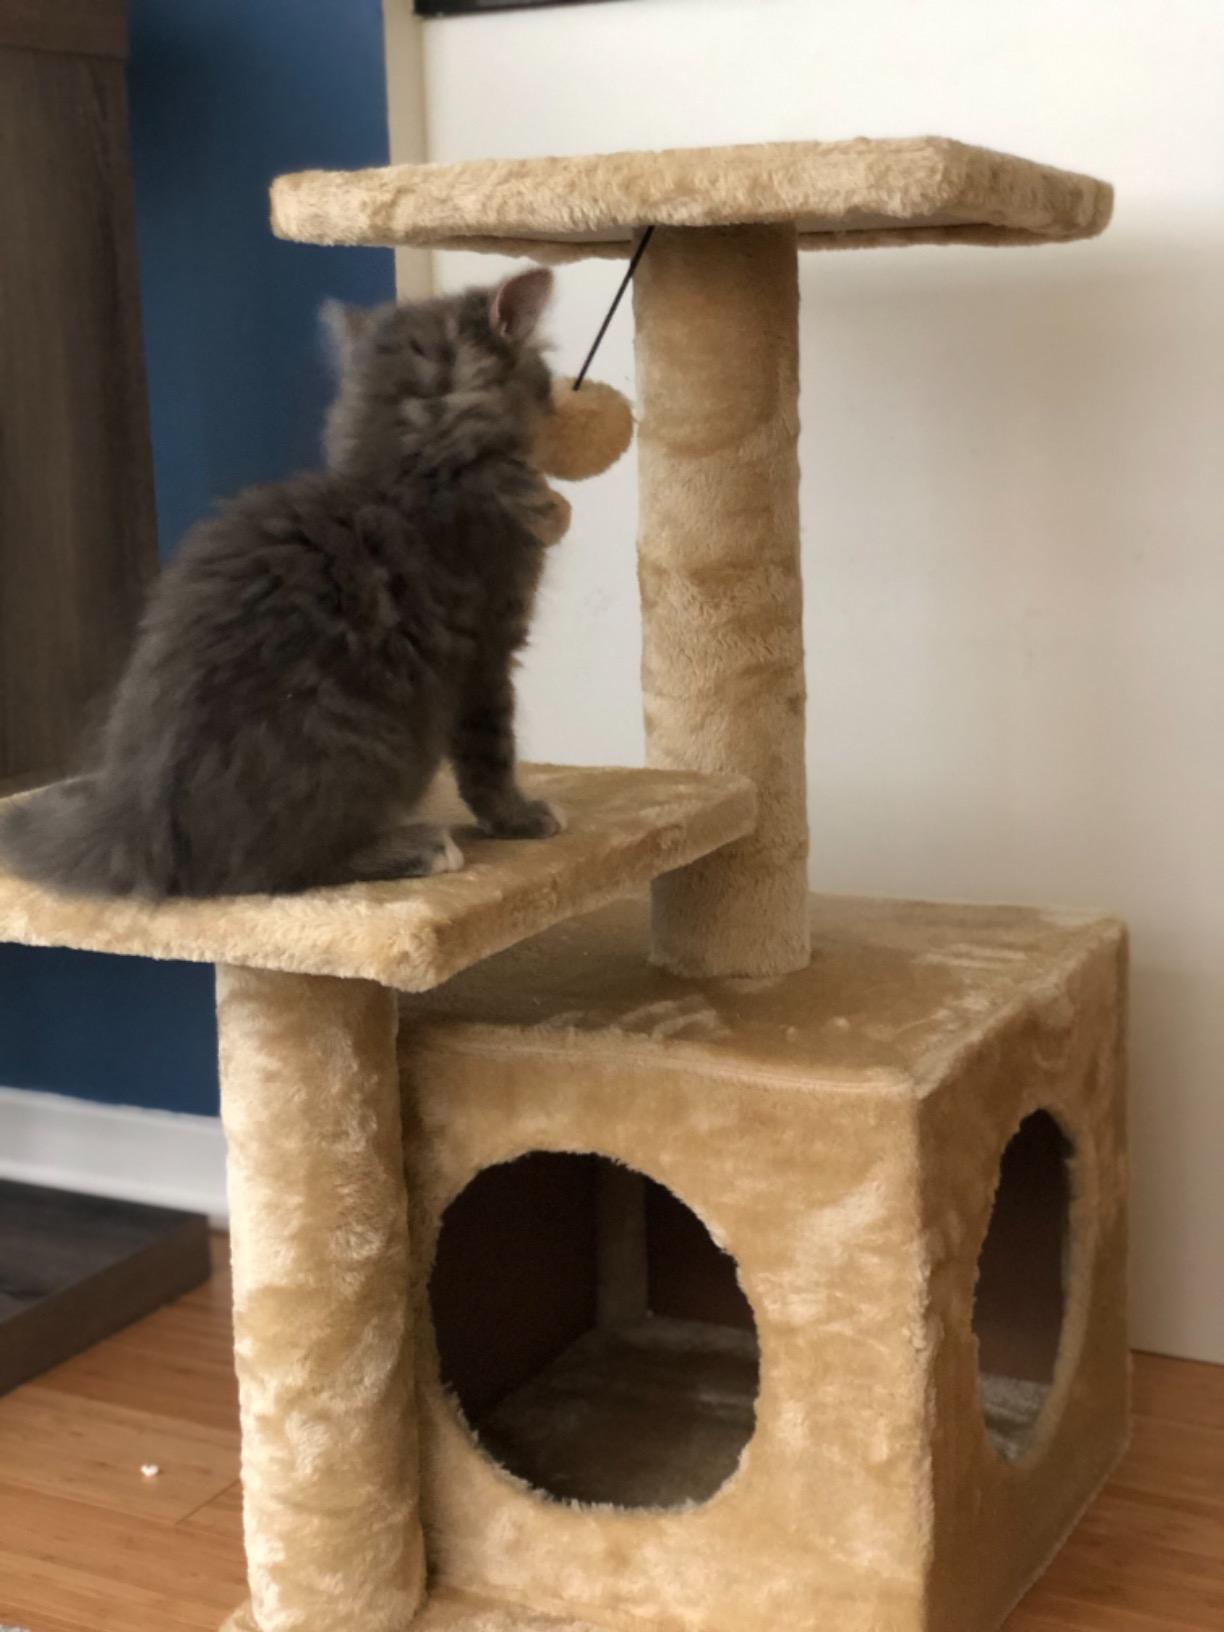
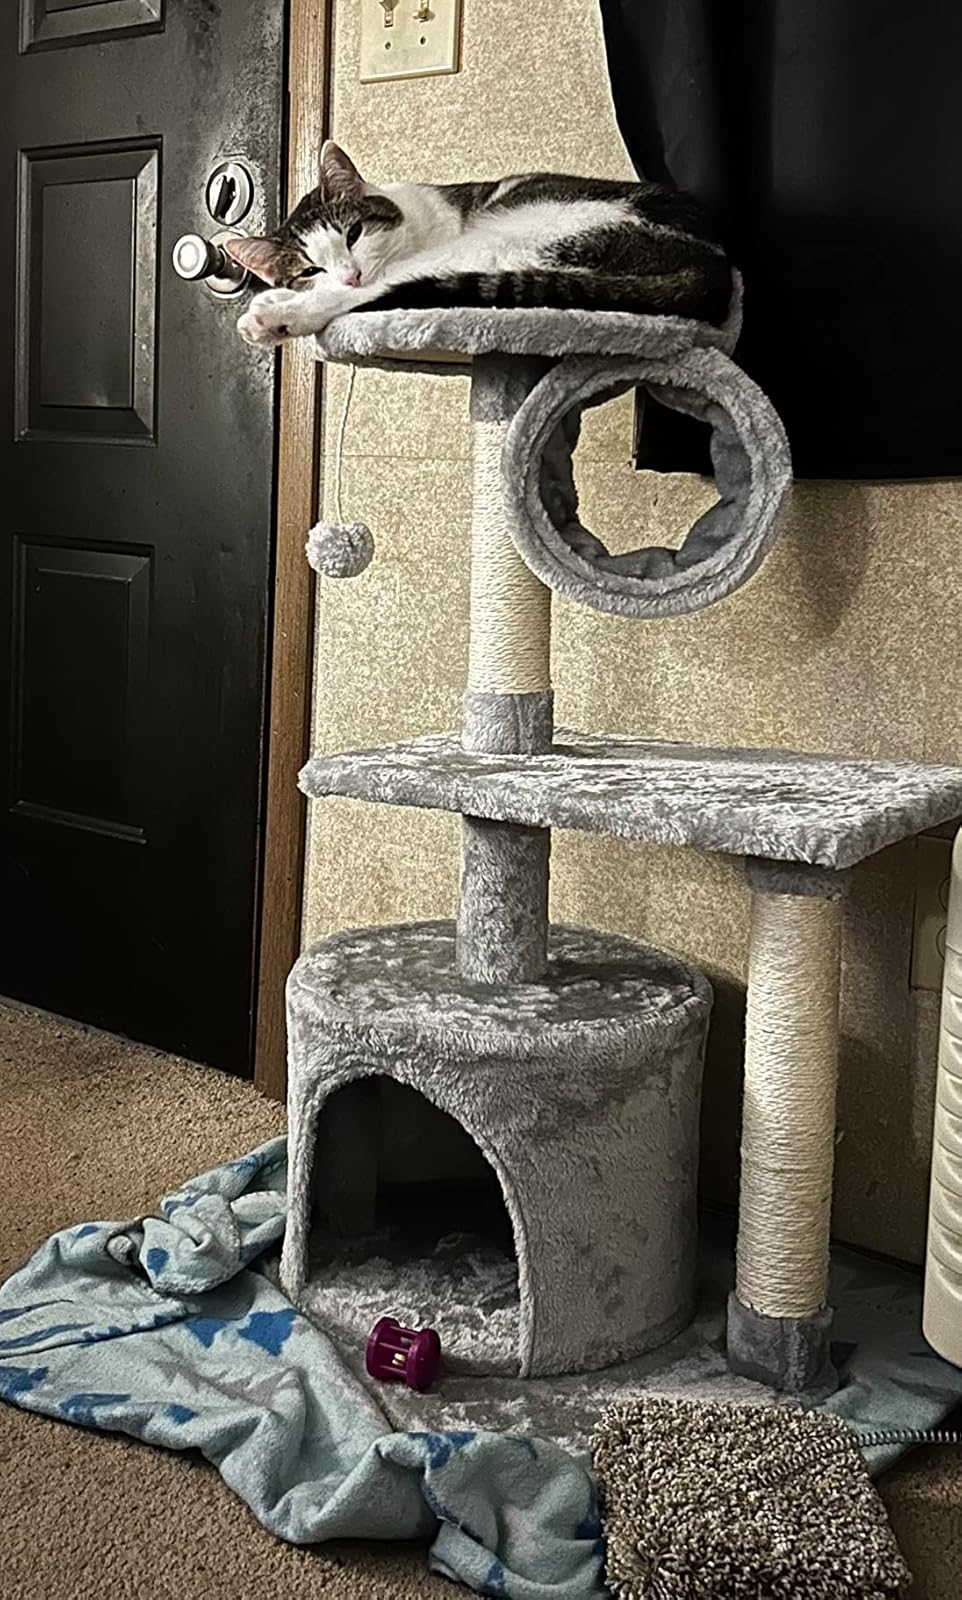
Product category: items_cat tree
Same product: no